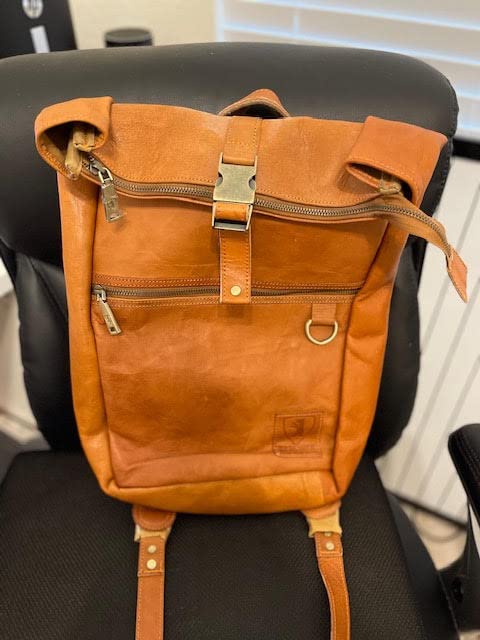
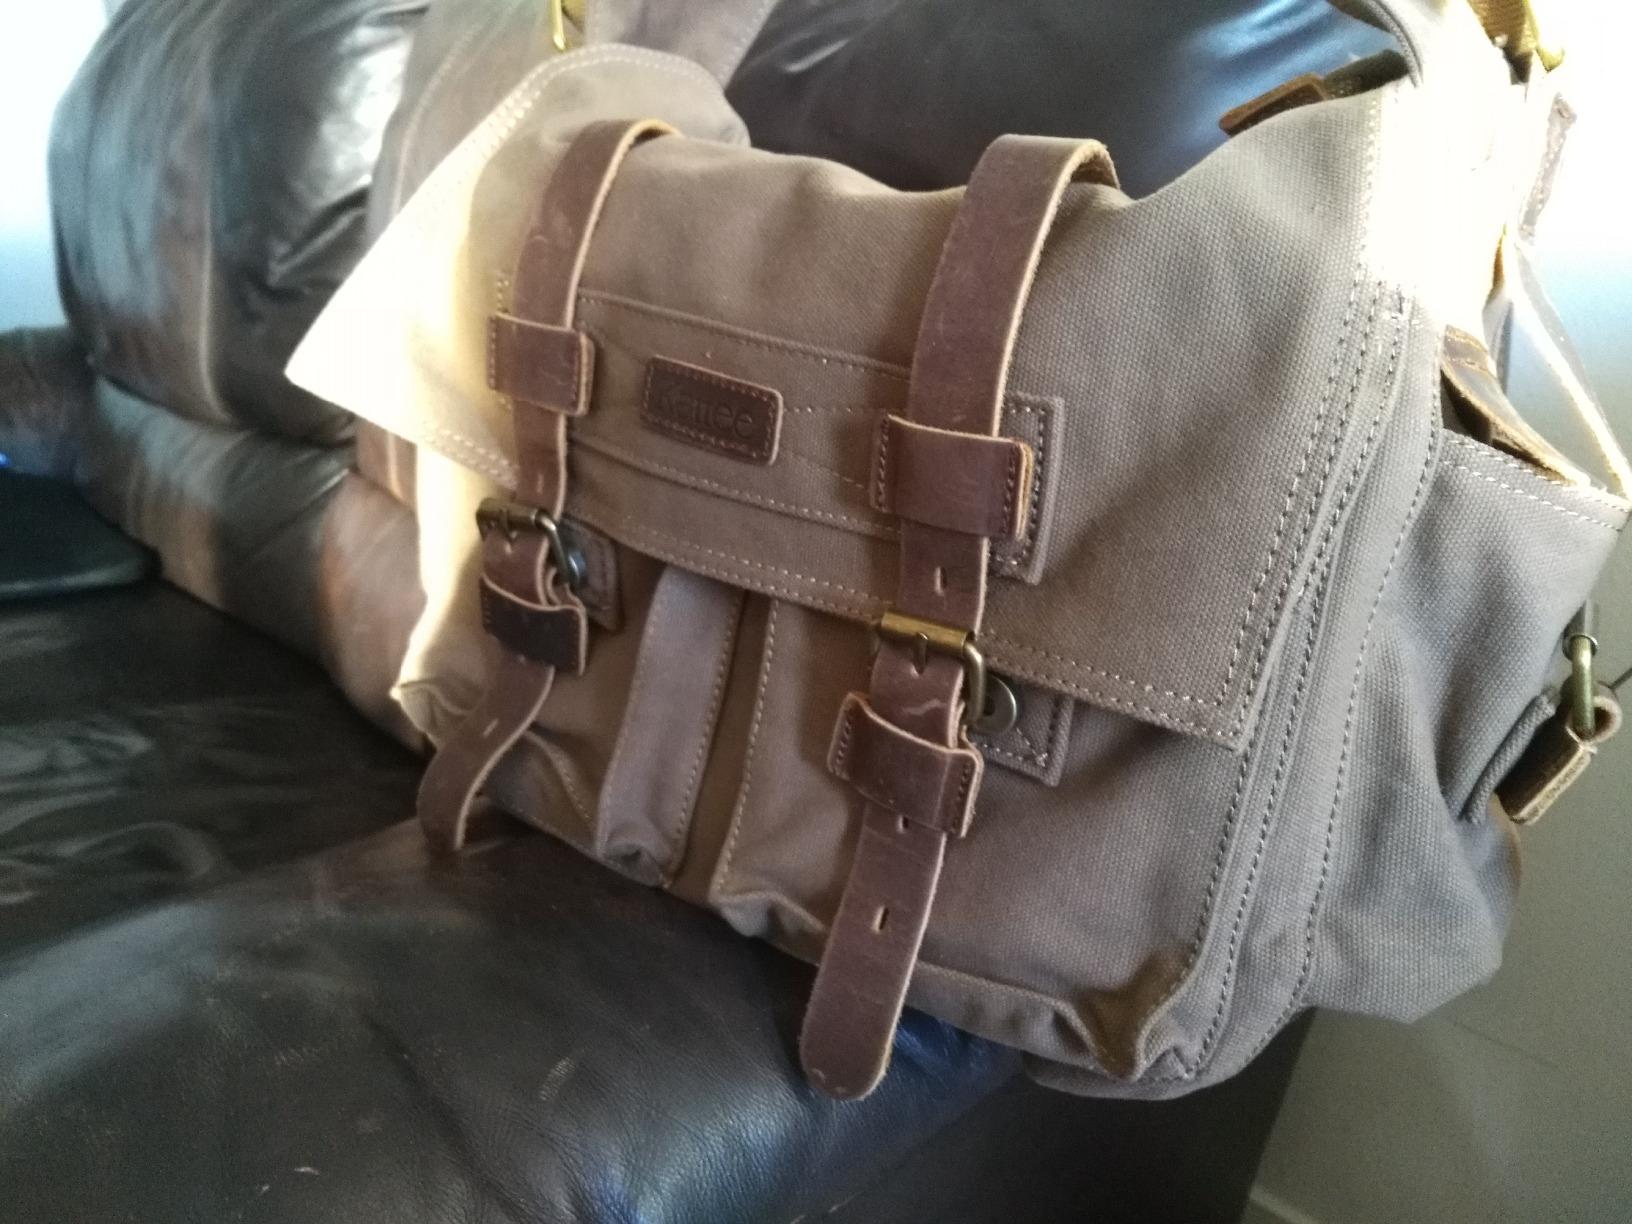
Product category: bag
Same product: no